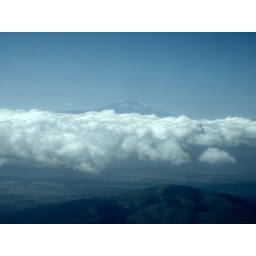
Kilimanjaro sticking out from the clouds you can't see it this time of day from the ground it is under the clouds.